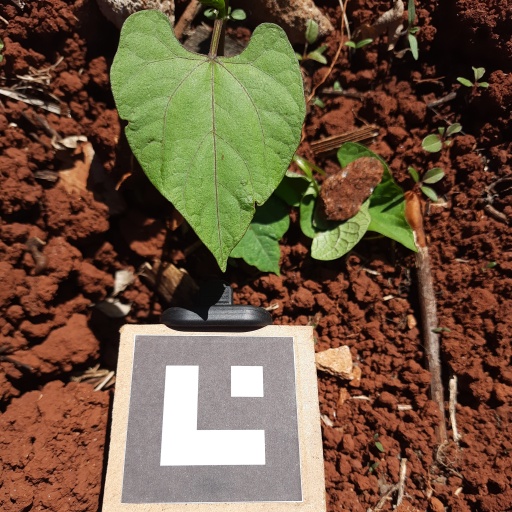
Observations: flat surface, eating holes in the edge, under sunlight